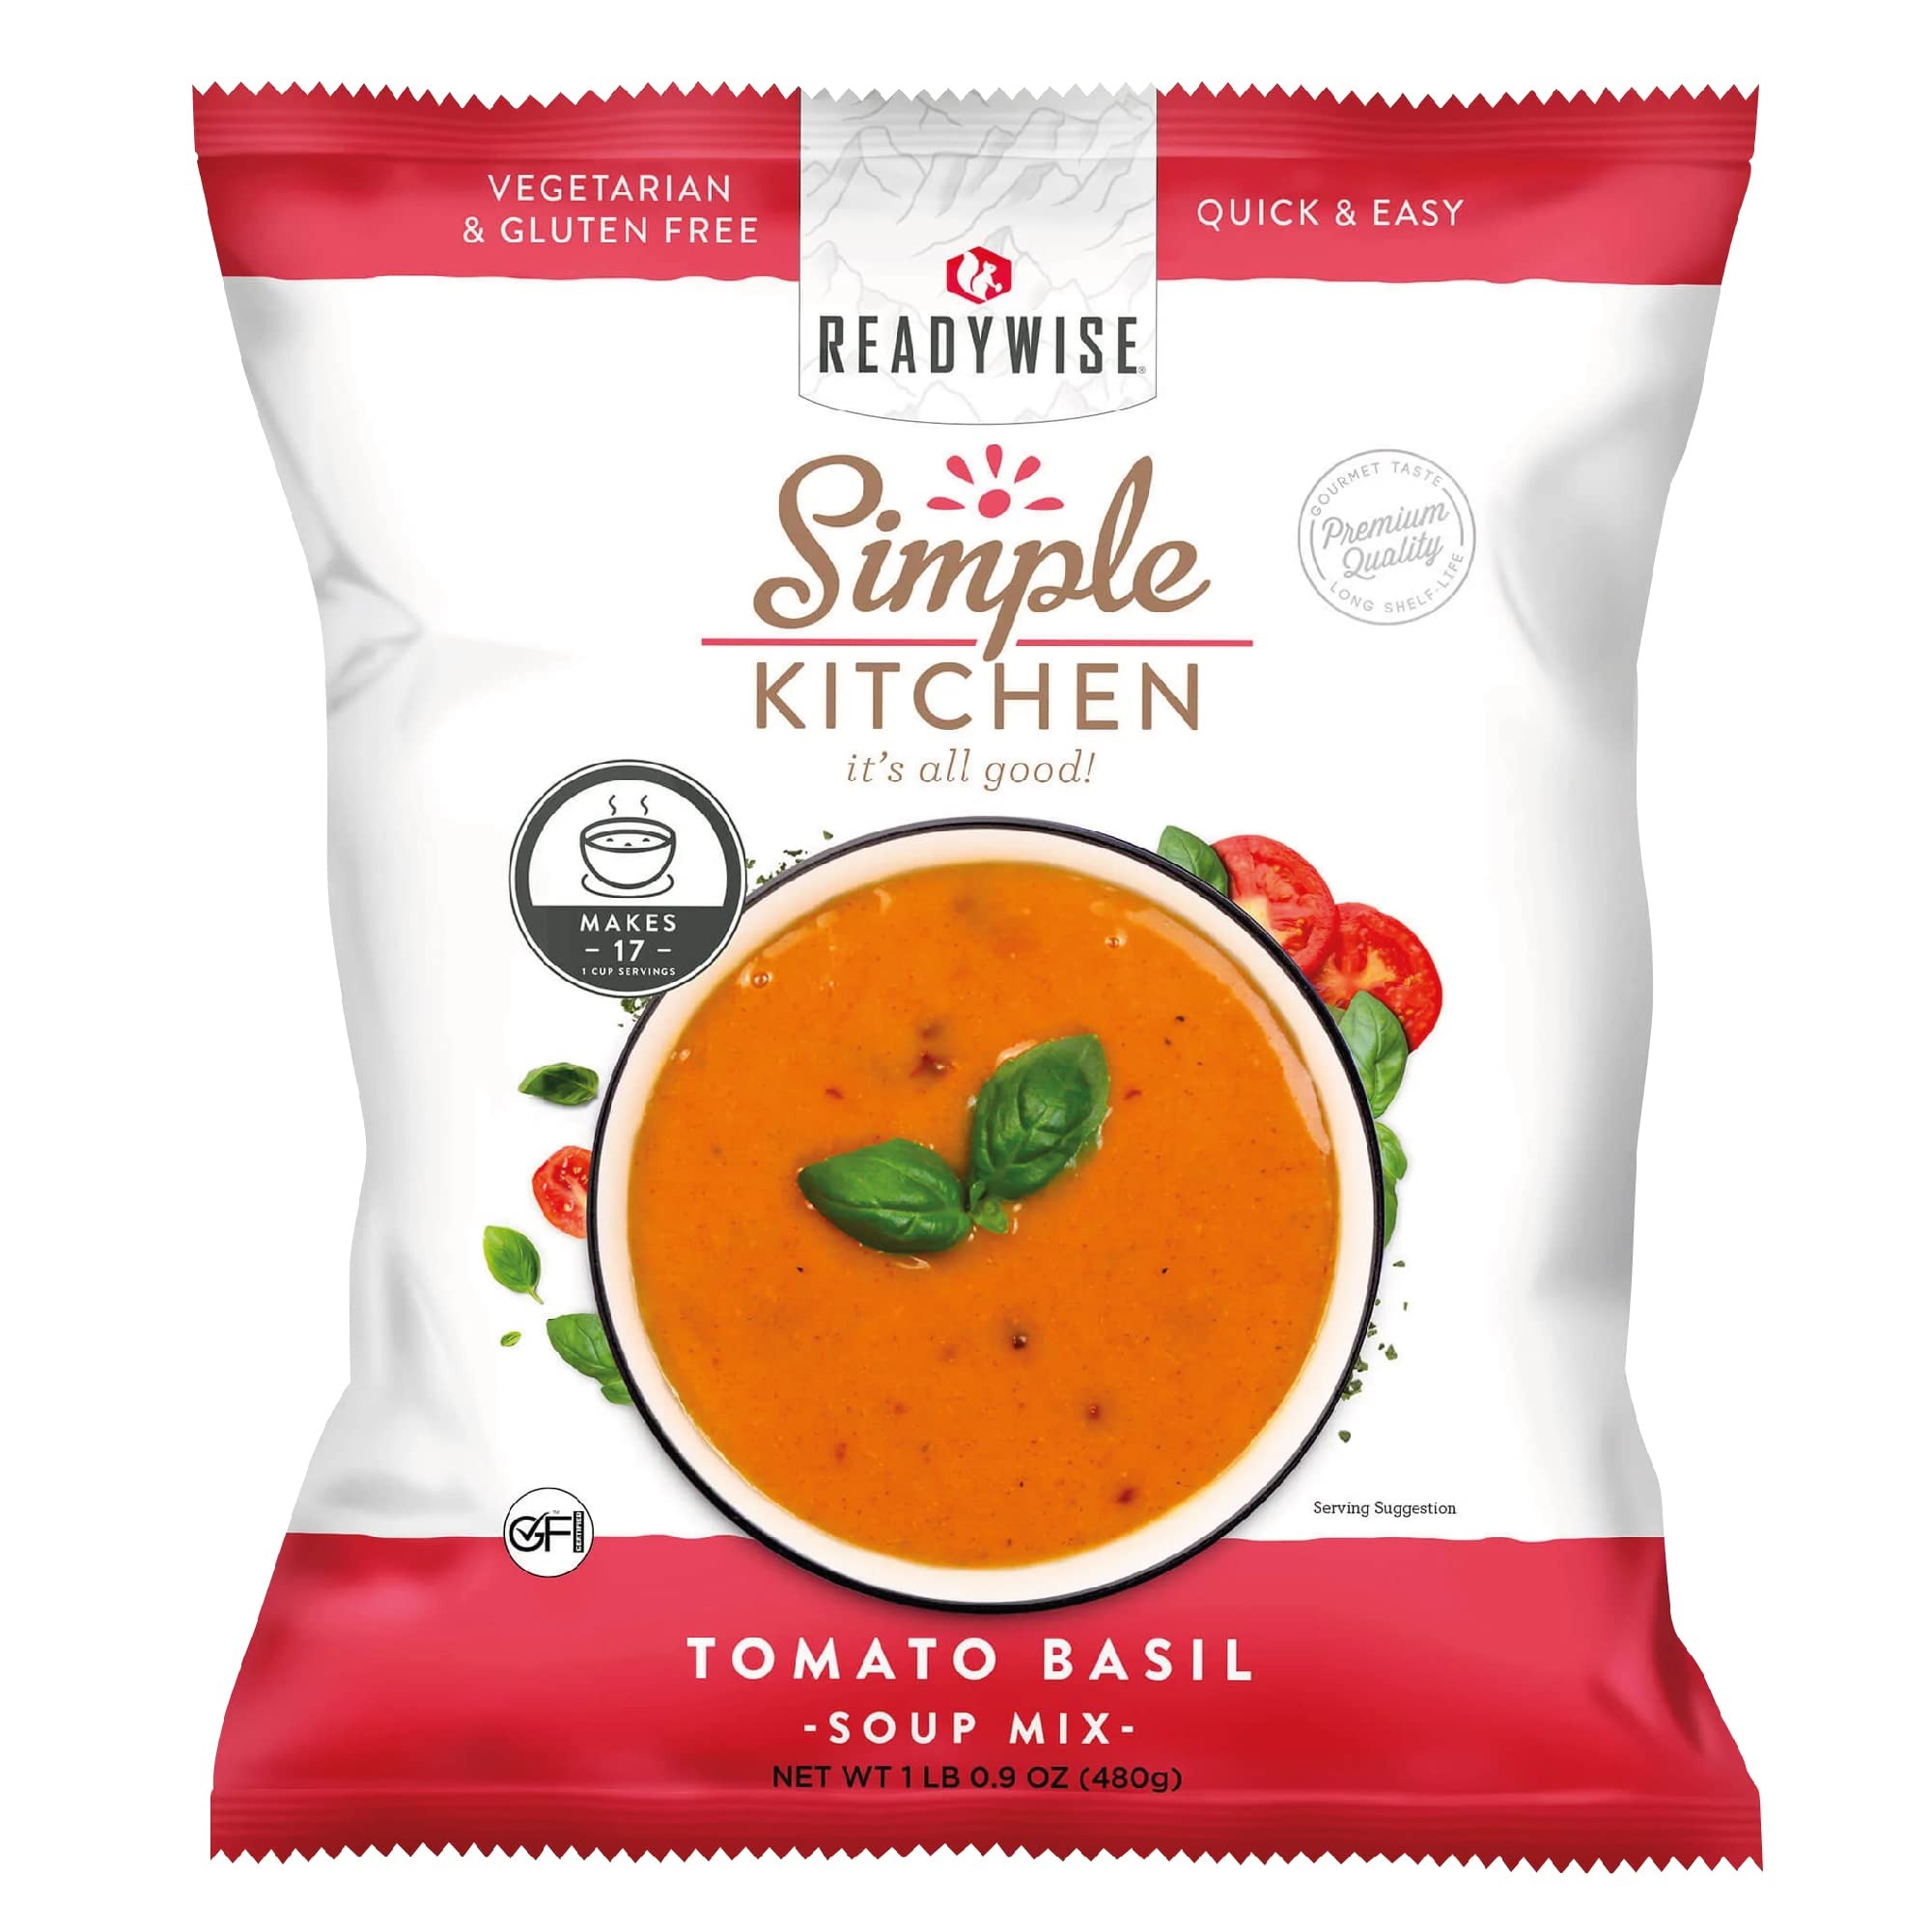
Item Name: READYWISE - Simple Kitchen, Tomato Basil Soup, 17 Servings, MRE, Gluten Free, & Vegetarian, Food, Soup Mix, for Events, Hiking, Emergency Food Supply, Camping Essentials, or Daily Use, 1 Pack
Bullet Point 1: GOURMET DELIGHT: Indulge in the exquisite taste of restaurant-quality Tomato Basil Soup Mix by Simple Kitchen. Crafted to perfection, it serves as the ideal starter or main dish for large events, parties, and catering. With 17 servings per pouch, it's a culinary delight for diverse occasions, providing a gourmet touch effortlessly.
Bullet Point 2: VERSATILITY UNLEASHED: Simple Kitchen's Tomato Basil Soup Mix goes beyond the ordinary. Not just a soup mix, it opens the door to endless culinary possibilities. Whether you're cooking up a storm or adding depth to casseroles, this versatile mix transforms your dishes into gourmet masterpieces. Elevate your creations with rich sauces and unparalleled flavor, ensuring every meal is a culinary adventure.
Bullet Point 3: CHEF-QUALITY IN EVERY POUCH: From the comforting warmth of chicken gumbo to the coastal flavors of clam chowder and the creamy goodness of broccoli cheese soup, Simple Kitchen's soups guarantee an exceptional dining experience. Made with the highest-quality ingredients, these soups capture the essence of chef-quality excellence, bringing the finest tastes to your table with every serving.
Bullet Point 4: EFFORTLESS PREPARATION: Simplicity meets culinary excellence with Simple Kitchen's Tomato Basil Soup Mix. Just add water, and you're ready to enjoy a delicious soup anytime, anywhere. Each pouch is designed for longevity, with a shelf life of up to 15 years. Be prepared for any culinary endeavor, knowing your Simple Kitchen soup will be ready when it's time to cook.
Bullet Point 5: READY ANYWHERE, ANYTIME: Simple Kitchen is your reliable companion for all things food-related. Providing simple and affordable freeze-dried and dehydrated food, it's your go-to solution for camping, hiking, emergency food supply, or daily use. With the Tomato Basil Soup Mix, you're equipped to add a gourmet touch to your culinary adventures, wherever they may take you.
Bullet Point 6: GENEROUS SERVINGS: Each pouch of Tomato Basil Soup Mix contains a generous 17 servings, making it perfect for large events, commercial use in catering, lodging, and restaurants. Ensure your guests are treated to a rich and flavorful experience with the convenience of Simple Kitchen's soup mix.
Bullet Point 7: LONG-TERM CULINARY EXCELLENCE: Shelf-stable for up to 15 years, Simple Kitchen's Tomato Basil Soup Mix is not just a culinary delight for today but a long-term investment in taste. Ideal for long-term food storage, it ensures you have a premium soup mix on hand whenever the craving for gourmet goodness strikes.
Product Description: Few meals are as versatile and simply delicious as soup. Simple Kitchen dried soup pouches give you dehydrated soup made with quality ingredients with an extended shelf life. Our delicious varieties like cream of mushroom, minestrone, potato chowder, and more will become go-to pantry staples when it’s time to entertain, add a signature soup to your menu, or provide gourmet catering. They’re easy to use and just require water to cook to perfection.<BR><BR>Available in a wide variety of flavors, each pouch contains between 16–18 servings of dried soup. Unopened, each pouch will last up to 15 years and is the perfect food-storage addition for everyday cooking or to have when the unexpected happens.<BR><BR>At ReadyWise Food, we lead the food industry when it comes to great freeze-dried meals and dehydrated food for any situation. This is why we created our unique line of everyday kitchen essentials. Made from a combination of freeze-dried and dehydrated ingredients, each Simple Kitchen soup tastes great and lasts for years. From creamy soups to indulgent desserts, Simple Kitchen is the perfect way to eat or snack for your busy on-the-go life.<BR><BR>ReadyWise meals and snacks are easy, nutritious, and ready to go when you need them. Check out our entire selection of emergency, adventure, and everyday freeze-dried and dehydrated meals.
Value: 1.0
Unit: Ounce

Price: 14.79